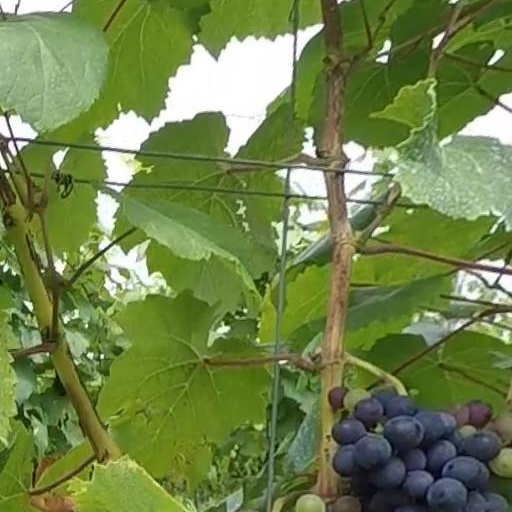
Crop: grape